Caroline Chisholm Cottage

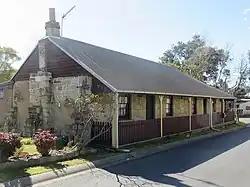

Caroline Chisholm Cottage is a heritage-listed residence and former hospital and benevolent asylum at 3 Mill Street, East Maitland in the Hunter region of New South Wales, Australia. It was built from 1831 to 1835 by John Smith. It is also known as Smith's Row, the Maitland Benevolent Asylum, the East Maitland Immigrants' Home and the Caroline Chisholm Barracks. It was added to the New South Wales State Heritage Register on 2 April 1999.